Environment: real
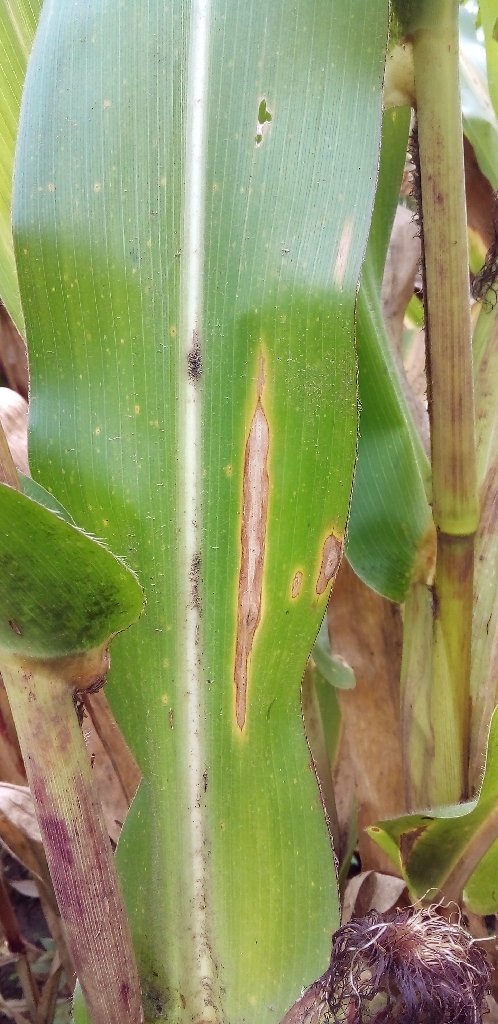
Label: northern_corn_leaf_blight